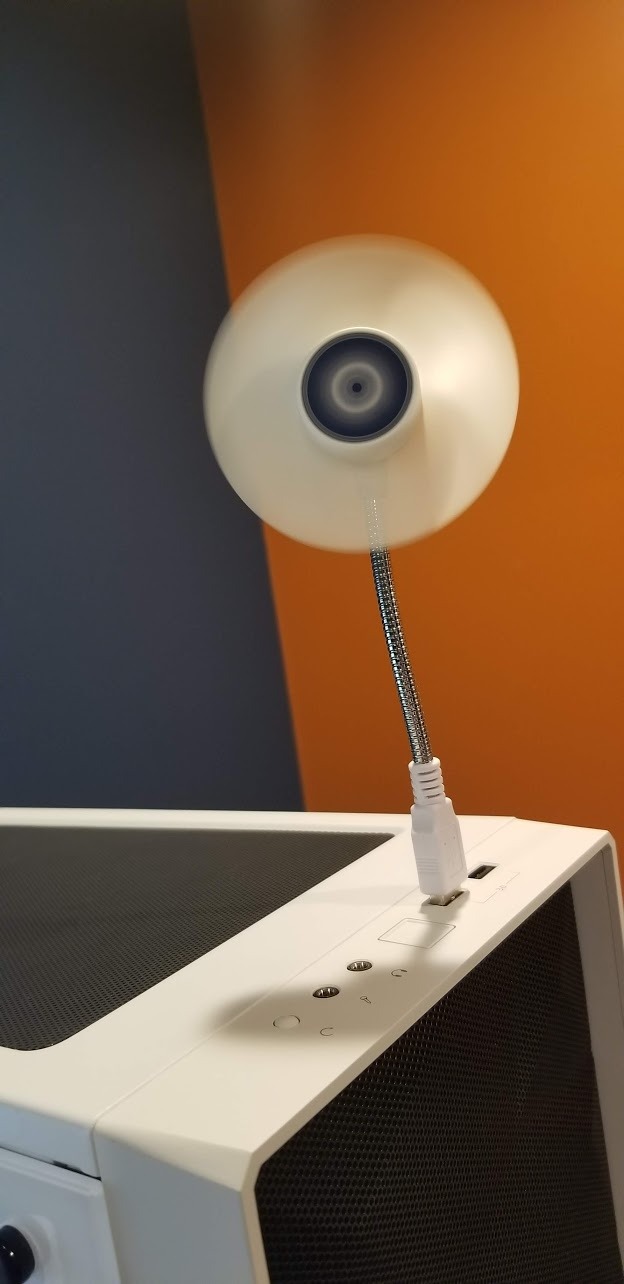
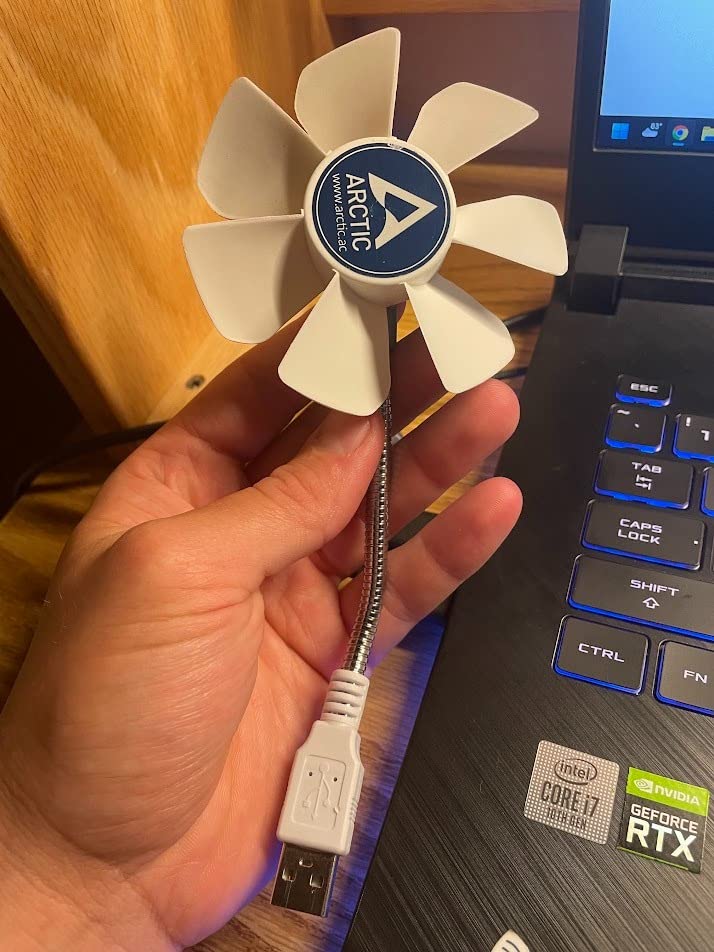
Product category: fan
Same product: yes